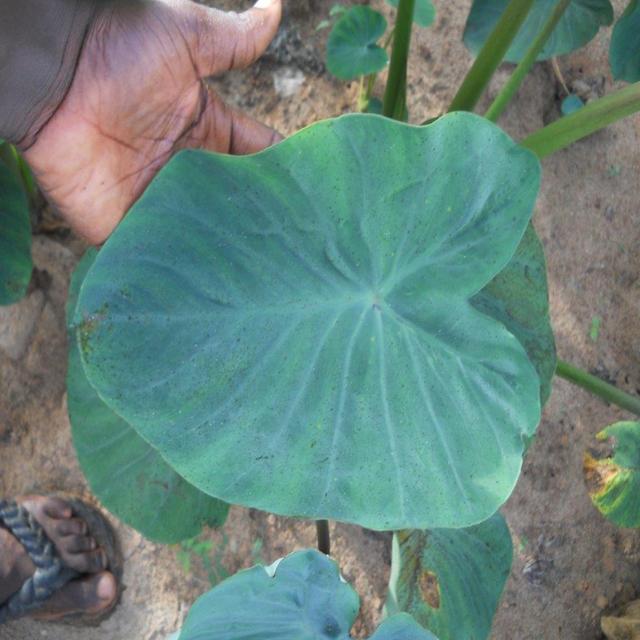
Label: Healthy